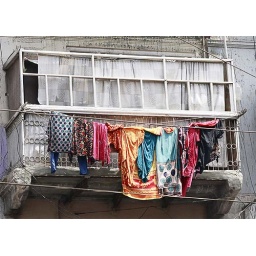
old building balcony in karachi city. (Burns Road)